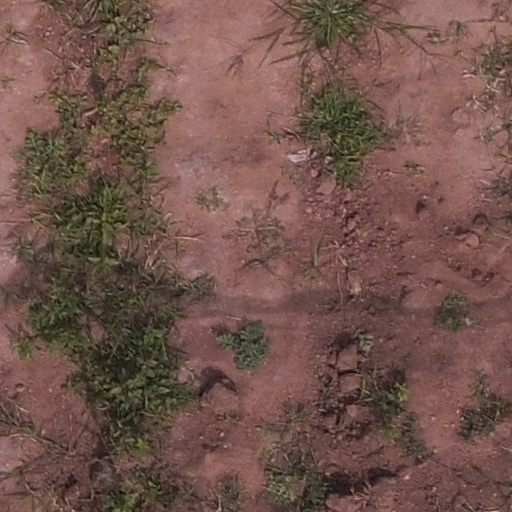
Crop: maize; corn